Tarabya I of Pakhan

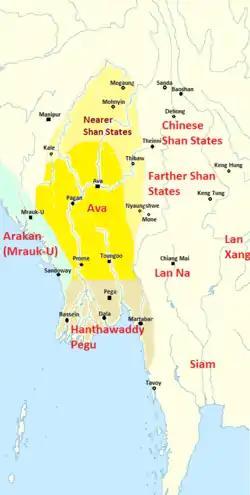
Political map of Burma in the 15th century

The first explicitly dated mention of him in the royal chronicles is in 1390–1391 when he commanded an Ava regiment that fought in the battle of Gu-Htut in the Forty Years' War under the command of King Swa Saw Ke (r. 1367–1400). He was then already governor of Pakhan (modern Pakokku District in central Myanmar), and would hold the post until 1413. Outside of his reappointment to the post in 1402 by King Minkhaung I (r. 1400–1421), chronicles say nothing about his record as governor of the vassal state.